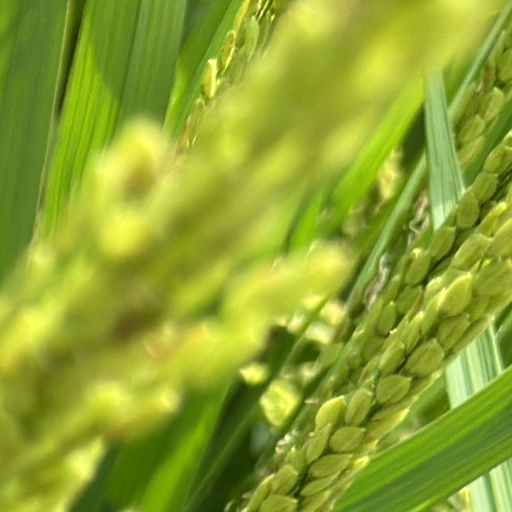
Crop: rice